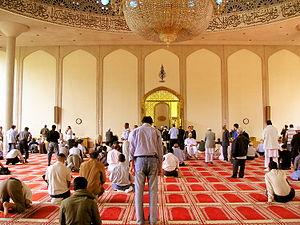
La Mosquée centrale de Londres, également connue comme la Mosquée de Regent's Park, voire par extension Islamic Cultural Centre, est une mosquée située proche du Regent's Park à Londres.